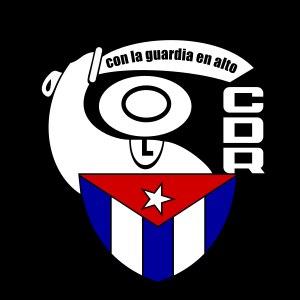
Cuba, officiellement la République de Cuba, se définit constitutionnellement comme étant un État socialiste, guidé par les principes énoncés par José Martí et les idéaux politiques de Marx, Engels et Lénine. La constitution cubaine définit le Parti communiste de Cuba comme « la force dirigeante supérieure de la société et de l'État, qui organise et oriente les efforts communs vers les hautes fins de la construction du socialisme et la marche en avant vers la société communiste ».
Les Comités de défense de la révolution sont une organisation populaire de masse cubaine liée au Parti communiste cubain, chargée de défendre les intérêts de la Révolution cubaine et de promouvoir les acquis de celles-ci dans divers domaines.